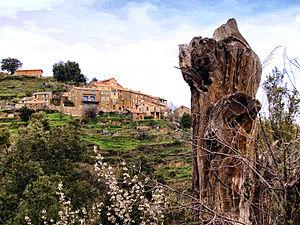
Aiti est une commune française située dans la circonscription départementale de la Haute-Corse et le territoire de la collectivité de Corse. Elle appartient à l'ancienne piève de Vallerustie, en Castagniccia.